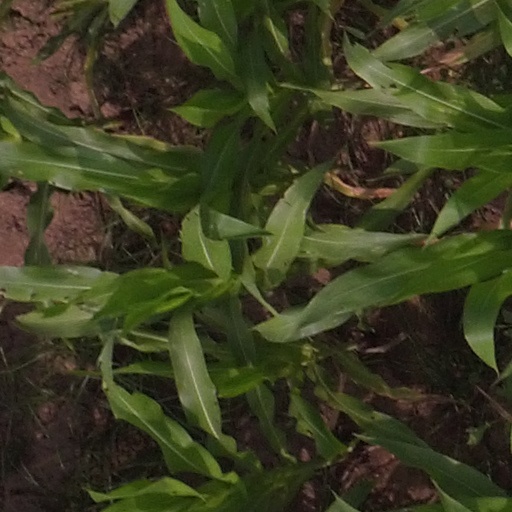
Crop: maize; corn